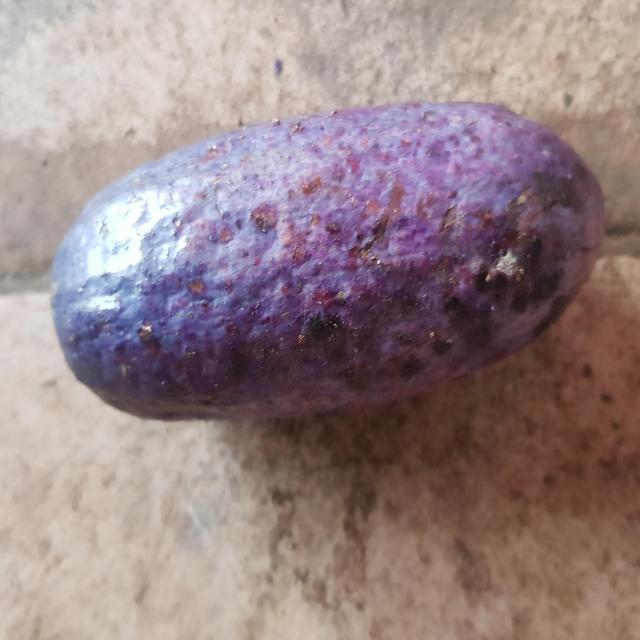
Plum grade: spotted